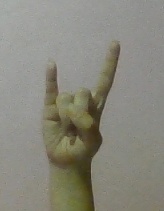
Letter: la